Power station

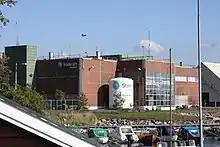
Osmotic Power Prototype at Tofte (Hurum), Norway

Solar energy can be turned into electricity either directly in solar cells, or in a concentrating solar power plant by focusing the light to run a heat engine.